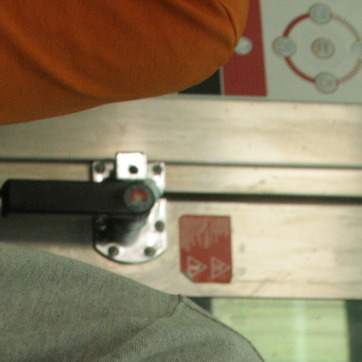
Material: metal